Broholmer

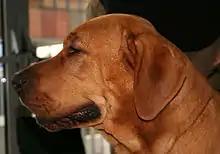
Head study of a Broholmer

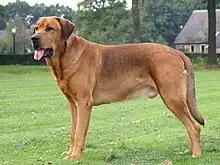
Male Broholmer

The breed was imported to the UK in 2009 with a view to being put on the UK kennel clubs import list. It was discovered in the recent years (2016) that the Broholmers that were imported into the United States were all afflicted with degenerative myelopathy (DM), a spontaneously occurring, adult-onset spinal cord disorder that affects dogs, and is similar to amyotrophic lateral sclerosis (ALS) or Lou Gehrig's disease in humans (1). With DM, there is degeneration of the “white matter” of the spinal cord and the peripheral nerves. The white matter tracts of the spinal cord contain fibers that transmit movement commands from the brain to the limbs and sensory information from the limbs to the brain. The first Broholmer ever to be imported into the United States with the intent to breed it, died in 2018 due to DM, and all other dogs imported have DM as well. These dogs were never presented and therefore never accepted by Broholmer Selskabet, the Danish main organization for the protection and the breeding of healthy Broholmers. One completely healthy male Broholmer, Bodholdts Bedste Bergthor, approved for breeding by the Broholmer Selskab, was imported into the US in 2010. He was, however, never bred in the US.